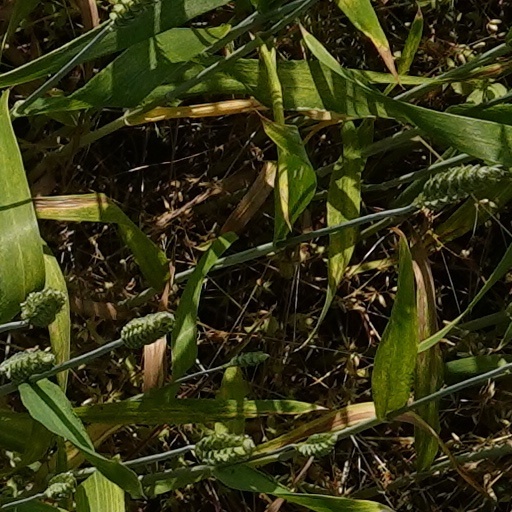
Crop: wheat